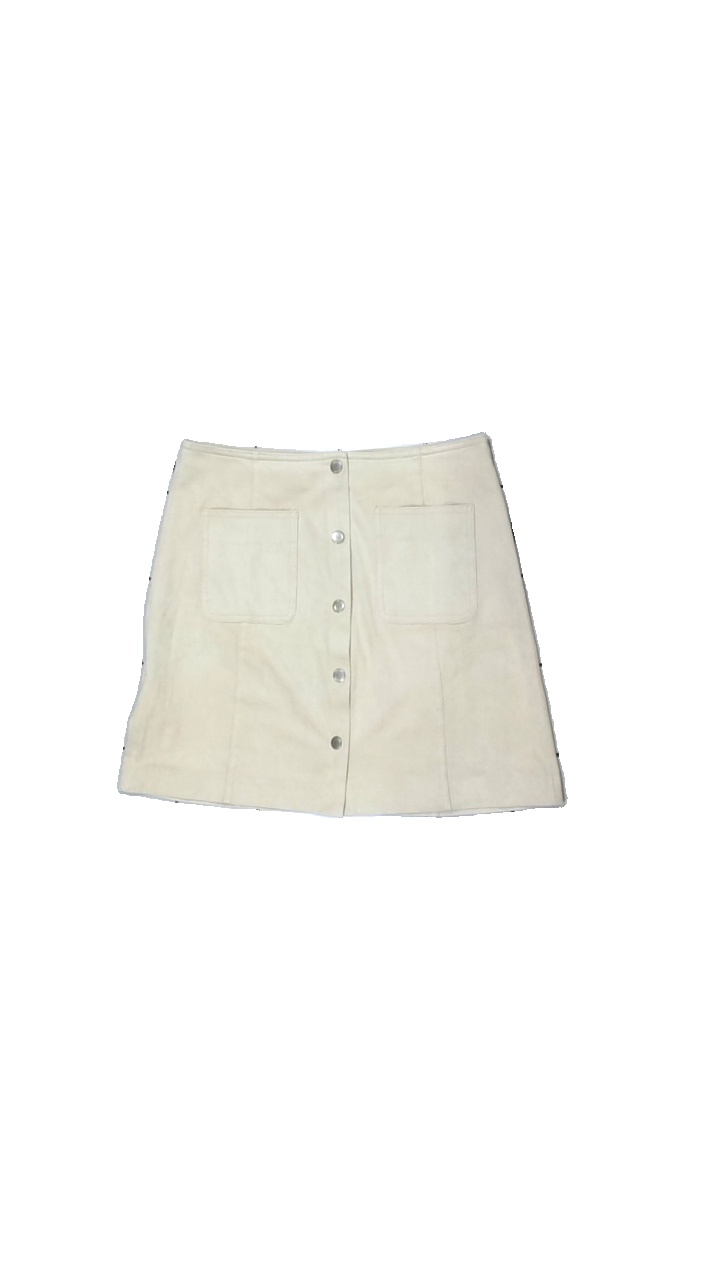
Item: Skirt (Ladies)
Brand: Mango
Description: beige mocka kjol
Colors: Beige
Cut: Regular
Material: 100% polyester
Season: All
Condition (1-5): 5
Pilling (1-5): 5
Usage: Reuse
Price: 50-100